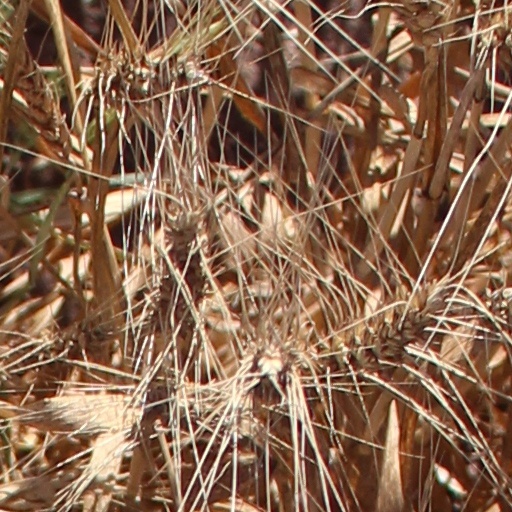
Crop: wheat